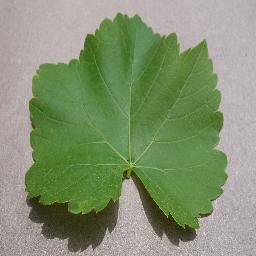
Label: Grape___healthy